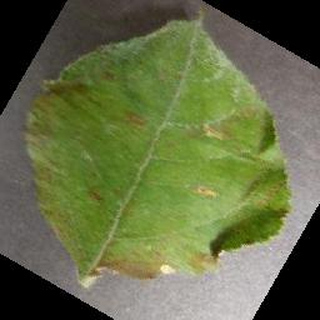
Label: apple_cedar_apple_rust